Geography of netball

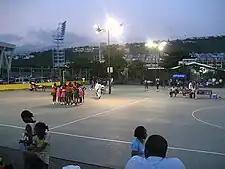
Two netball teams huddled together on an outside netball court. The court is lit by lights as it is twilight.

The IFNA covers 54 nations within the Americas, 13 of which have their own national governing bodies. Each year, the region hosts two tournaments: the CNA U16 Championship and the AFNA Senior Championship. Netball is most popular in Commonwealth countries, such as Antigua and Barbuda and Grenada. As of August 2015, several teams in the region ranked amongst the top 25 in the world, including Jamaica (4th), Trinidad & Tobago (9th) Barbados (11th), Saint Lucia (18th), Canada (21st), and the United States of America (25th).